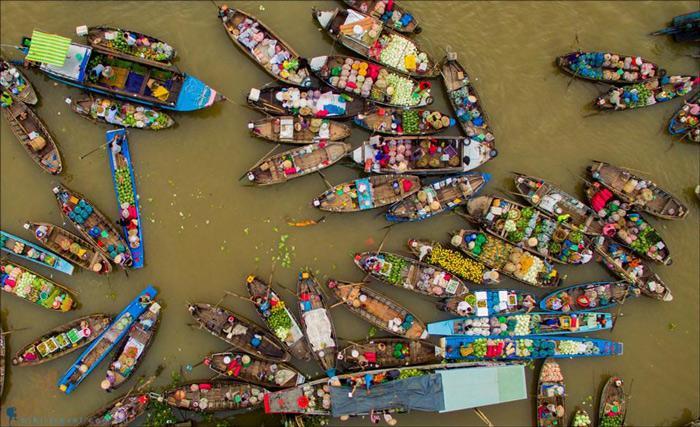
có nhiều con thuyền chở theo hàng hoá đang đậu gần nhau trên mặt nước